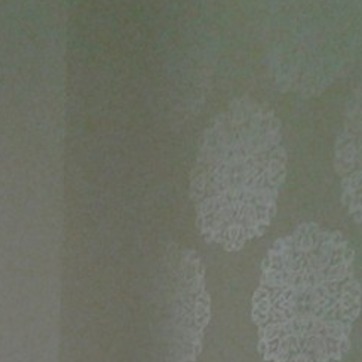
Material: wallpaper